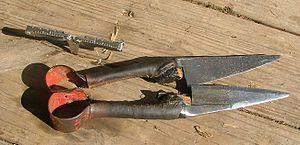
Les forces sont des outils ou instruments de coupe dotés de deux lames qui se chevauchent et travaillent en cisaillement et qui sont réunies par un ressort en acier, le tout formant généralement une seule pièce.
La tonte de moutons est le processus par lequel la toison de laine d'un mouton est coupée. La personne qui enlève la laine du mouton s'appelle un tondeur. En règle générale, chaque mouton adulte est tondu une fois par an. Dans les pays d'élevage intensif, la tonte a lieu le plus souvent dans un bâtiment spécialement conçu pour pouvoir traiter des centaines, voire des milliers, de moutons par jour. Les moutons sont tondus en toutes saisons, selon le climat, les exigences de gestion et la disponibilité de professionnels compétents. La tonte des moutons est également considérée comme un sport avec des compétitions organisées dans le monde entier. Elles ont souvent lieu dans l'hémisphère Nord entre le printemps et l'été.